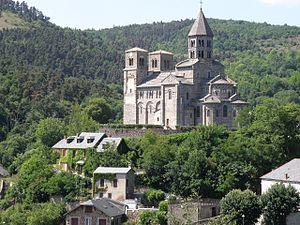
Saint-Nectaire, commune du Puy-de-Dôme (France, région Auvergne). Église Saint-Nectaire (XIIe siècle), sur le Mont Cornadore.
L'architecture romane est le premier grand style créé au Moyen Âge en Europe après le déclin de la civilisation gréco-romaine. Son développement est pleinement établi vers 1060 mais les premiers signes de mutation sont différents suivant les régions et il n'y a pas de consensus sur une date des débuts qui vont du VIᵉ au XIᵉ siècle. L'architecture gothique est le style qui lui succède progressivement à partir du XIIe siècle.Le dynamisme monastique, de profondes aspirations religieuses et morales, la spiritualité des routes de pèlerinages dans une Europe rendue à la paix président à la naissance de l'art roman et contribuent à en faire un style vraiment neuf et doué d'une profonde originalité. La volonté de libérer l'Église de la tutelle de pouvoirs séculiers, les croisades, la reconquête chrétienne en Espagne avec l'effondrement du califat de Cordoue, la disparition du mécénat royal ou princier font de l'art roman l'art de toute la chrétienté médiévale.
L'Auvergne est une région culturelle et historique de France située au cœur du Massif central.
L'église de Saint-Nectaire, dédiée à Saint Nectaire d'Auvergne, est une église de style roman auvergnat qui se dresse sur le Mont Cornadore à Saint-Nectaire dans le département français du Puy-de-Dôme en région Auvergne-Rhône-Alpes.